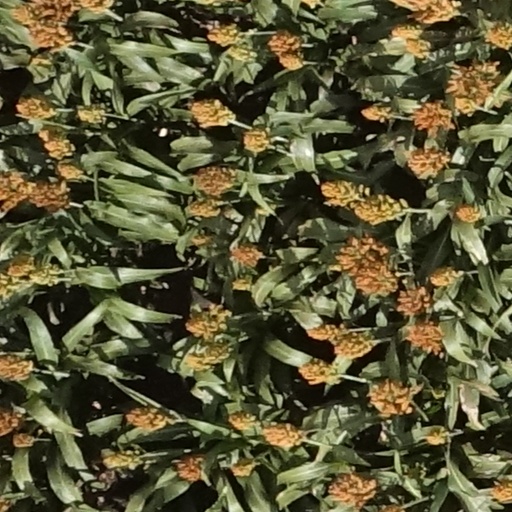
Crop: sorghum